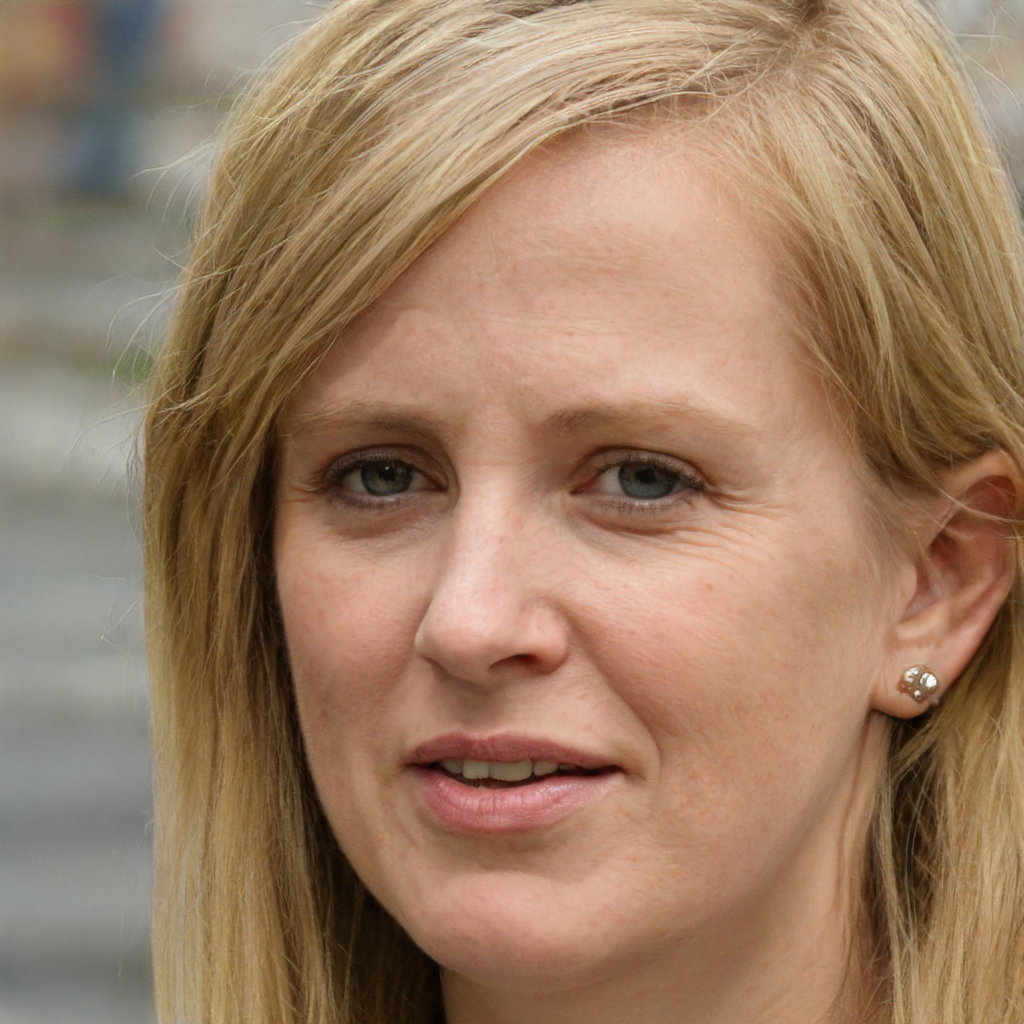
Label: Colored